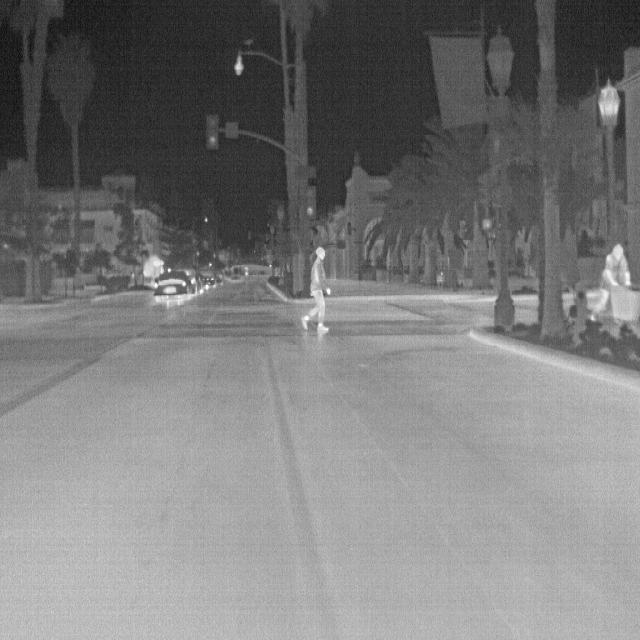
Detected objects:
label: person
label: person